Band model

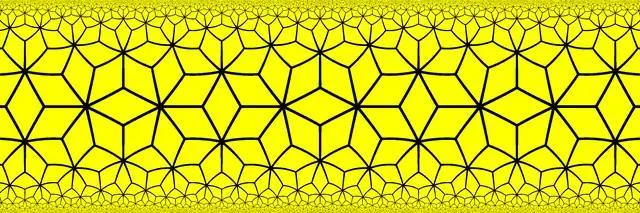
The order 7-3 rhombic tiling shown in a portion of the band model.

The band model is a conformal model of the hyperbolic plane. The band model employs a portion of the Euclidean plane between two parallel lines. Distance is preserved along one line through the middle of the band. Assuming the band is given by formula_1, the metric is given by formula_2.